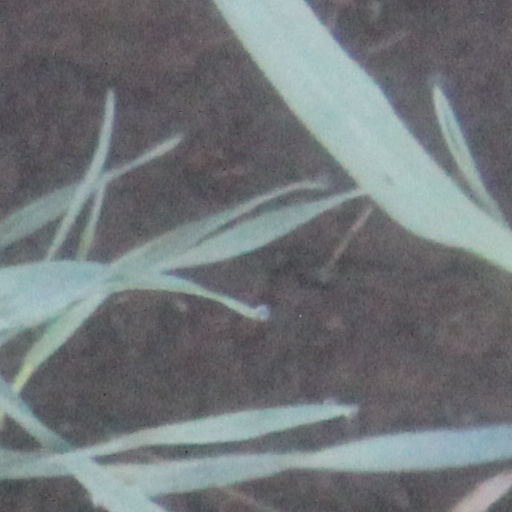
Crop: wheat